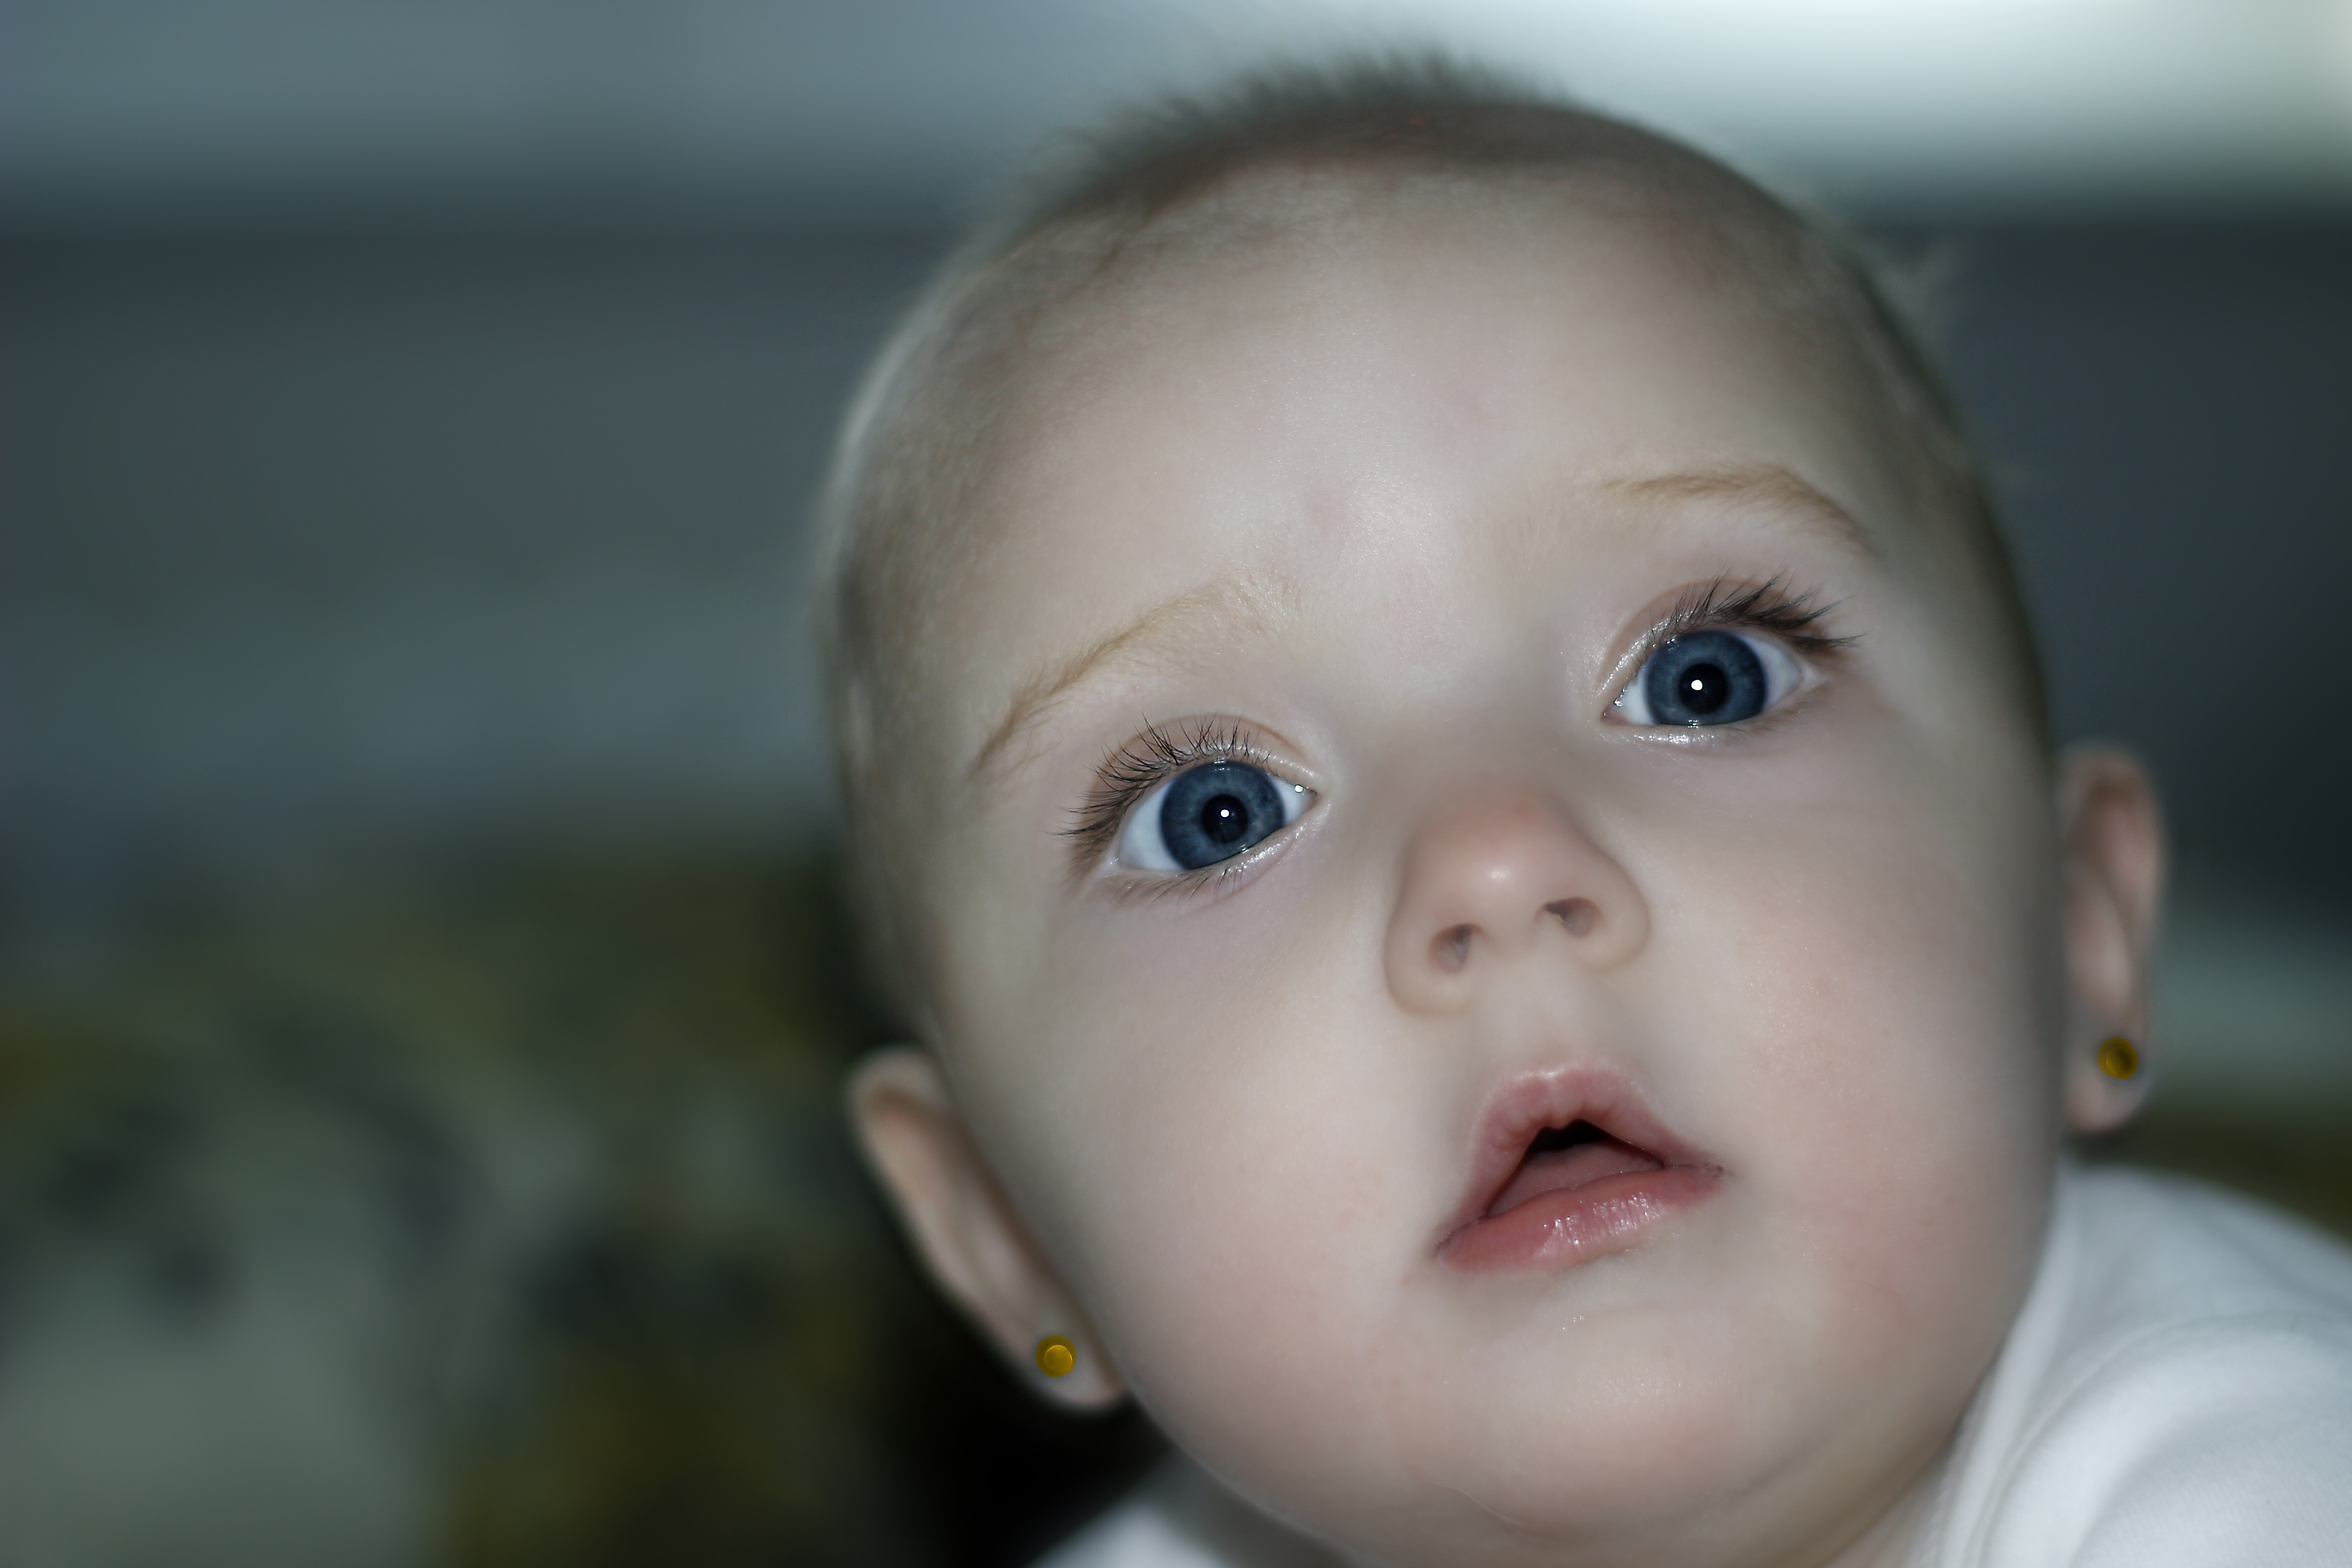
person, people, girl, white, cute, portrait, young, small, child, healthy, facial expression, childhood, smile, close up, human body, caucasian, face, nose, eyes, children, one, background, happy, infant, newborn, toddler, eye, innocence, head, skin, beauty, expression, beautiful, detailed, organ, adorable, emotion, daughter, a little, portrait photography